Oleg Kononenko

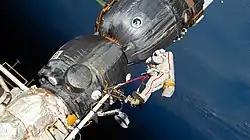
Kononenko on EVA to examine the external hull of Soyuz MS-09, standing on a Strela crane, on 11 December 2018

Kononenko launched towards the ISS for the fourth time as Soyuz commander of Soyuz MS-11 on 3 December 2018 as a flight engineer on Expedition 57. He was originally scheduled to be serving as a flight engineer on Expedition 58 and commander on Expedition 59, although due to the launch failure of Soyuz MS-10 on 11 October 2018, the original Expedition 58 commander, Aleksey Ovchinin was no longer aboard the station for Expedition 58, therefore Kononenko commanded both Expedition 58 and Expedition 59. Expedition 58 started on 20 December 2018 with the departure of Soyuz MS-09. Kononenko and fellow crew members Anne McClain and David Saint-Jacques returned to Earth on 24 June 2019, after 203 days 15 hours and 16 minutes in space.